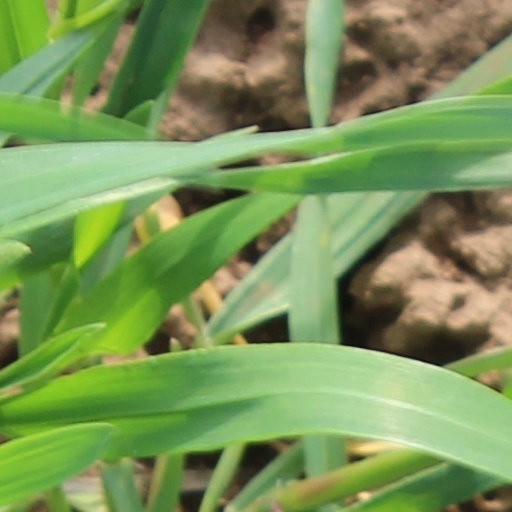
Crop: wheat